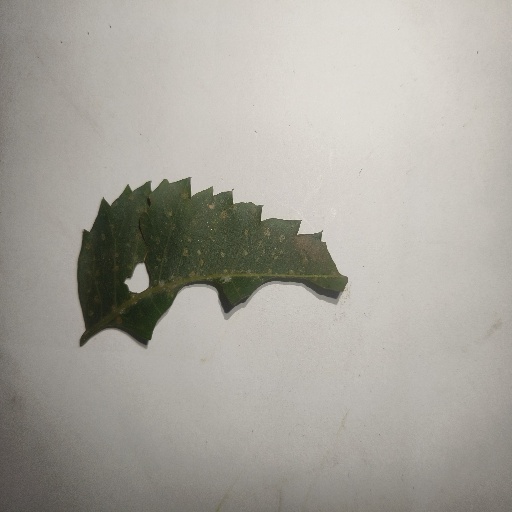
Species: Neem
Leaf condition: Shot Hole Leaf